James A. and Lottie J. (Congdon) Quick House

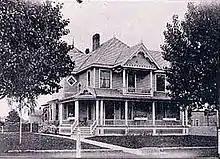
Quick House in 1905

The Quick house is a two-story cross-gable hipped roof wood frame Queen Anne home, with clapboard siding and decorative shingling, constructed in 1900. It sits on an uncoursed fieldstone foundation, and is roofed with faux diamond slate asphalt shingles applied over cedar shingles.